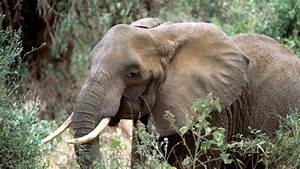
Label: elefante